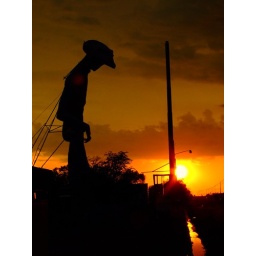
Seen on our cross country road trip in '07.